AMS-Flight Carat

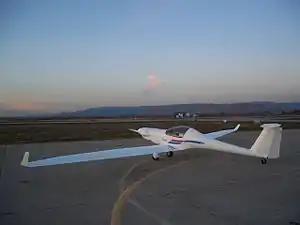

The AMS-Flight Carat A is a single-seat, high performance motorglider. The sailplane was originally designed and built by Technoflug in Germany and is now manufactured by AMS-Flight in Slovenia.